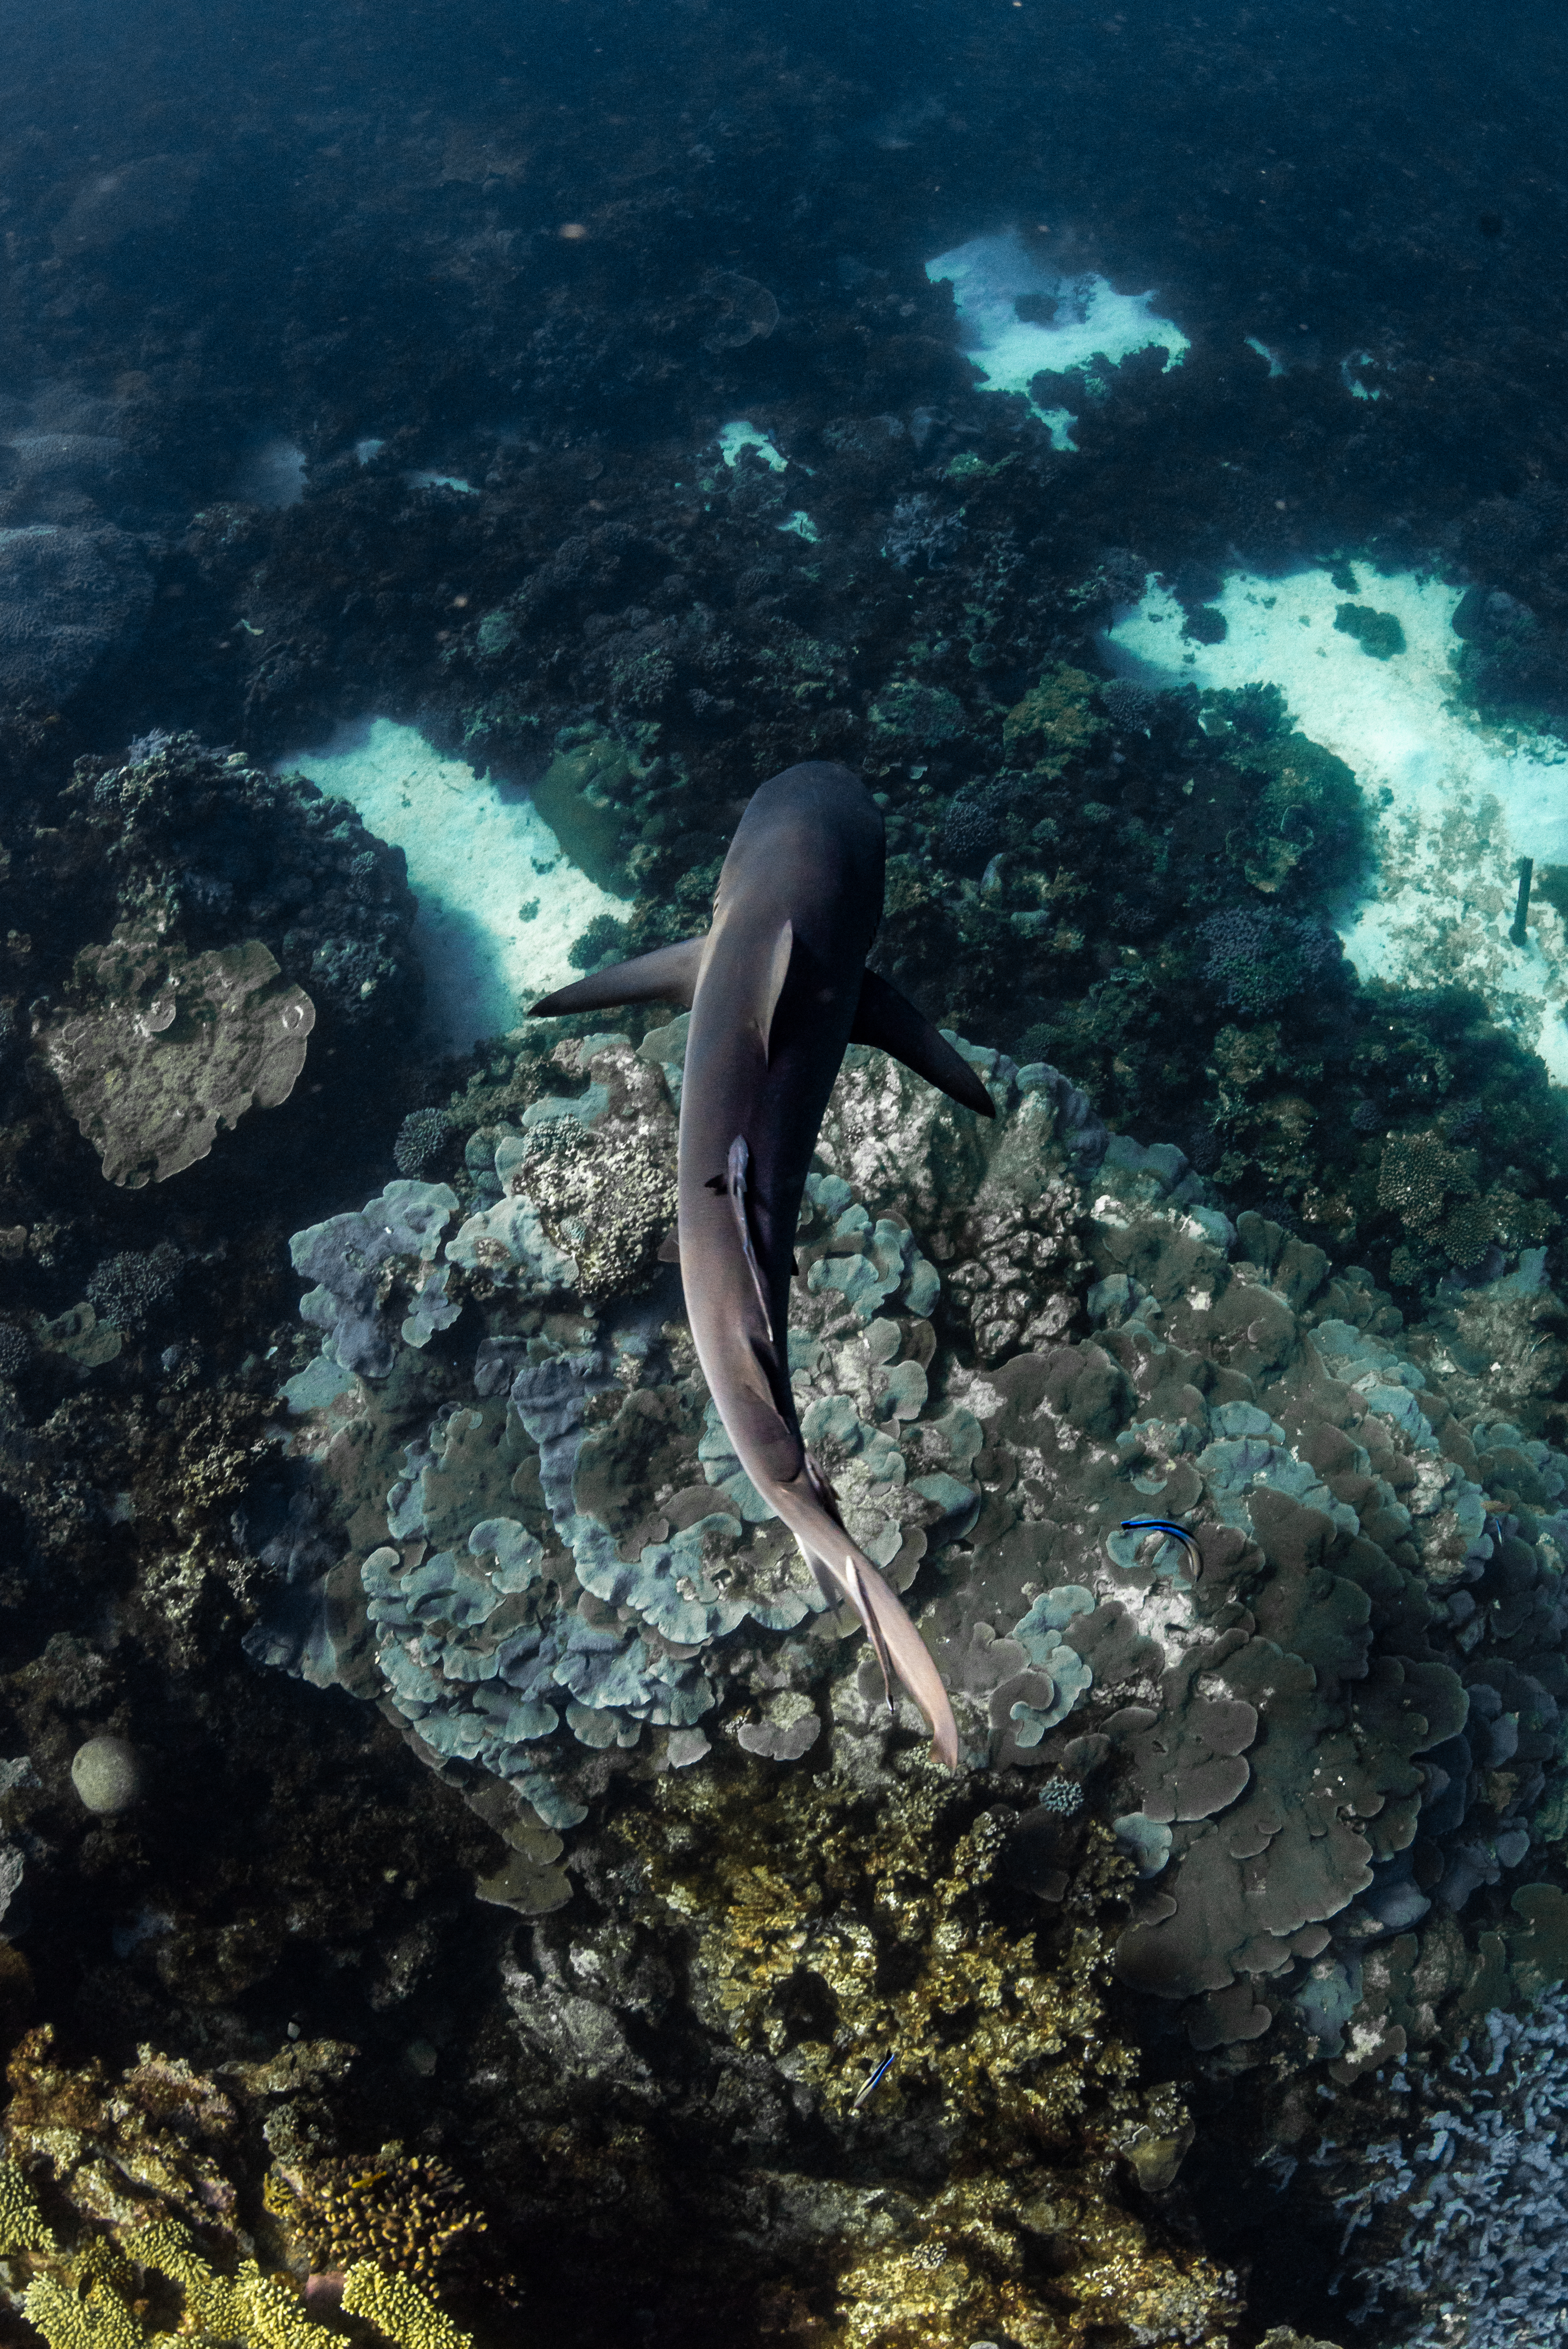
underwater, marine biology, water, organism, sea, reef